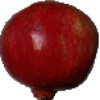
Label: pomegranate